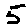
Label: 5